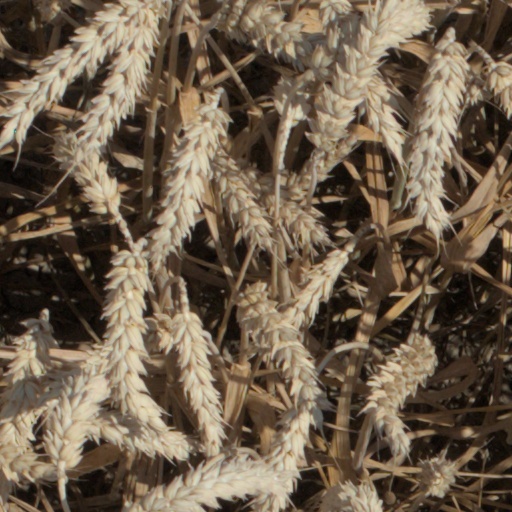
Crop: wheat